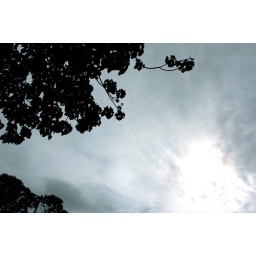
in stanley tree and sky